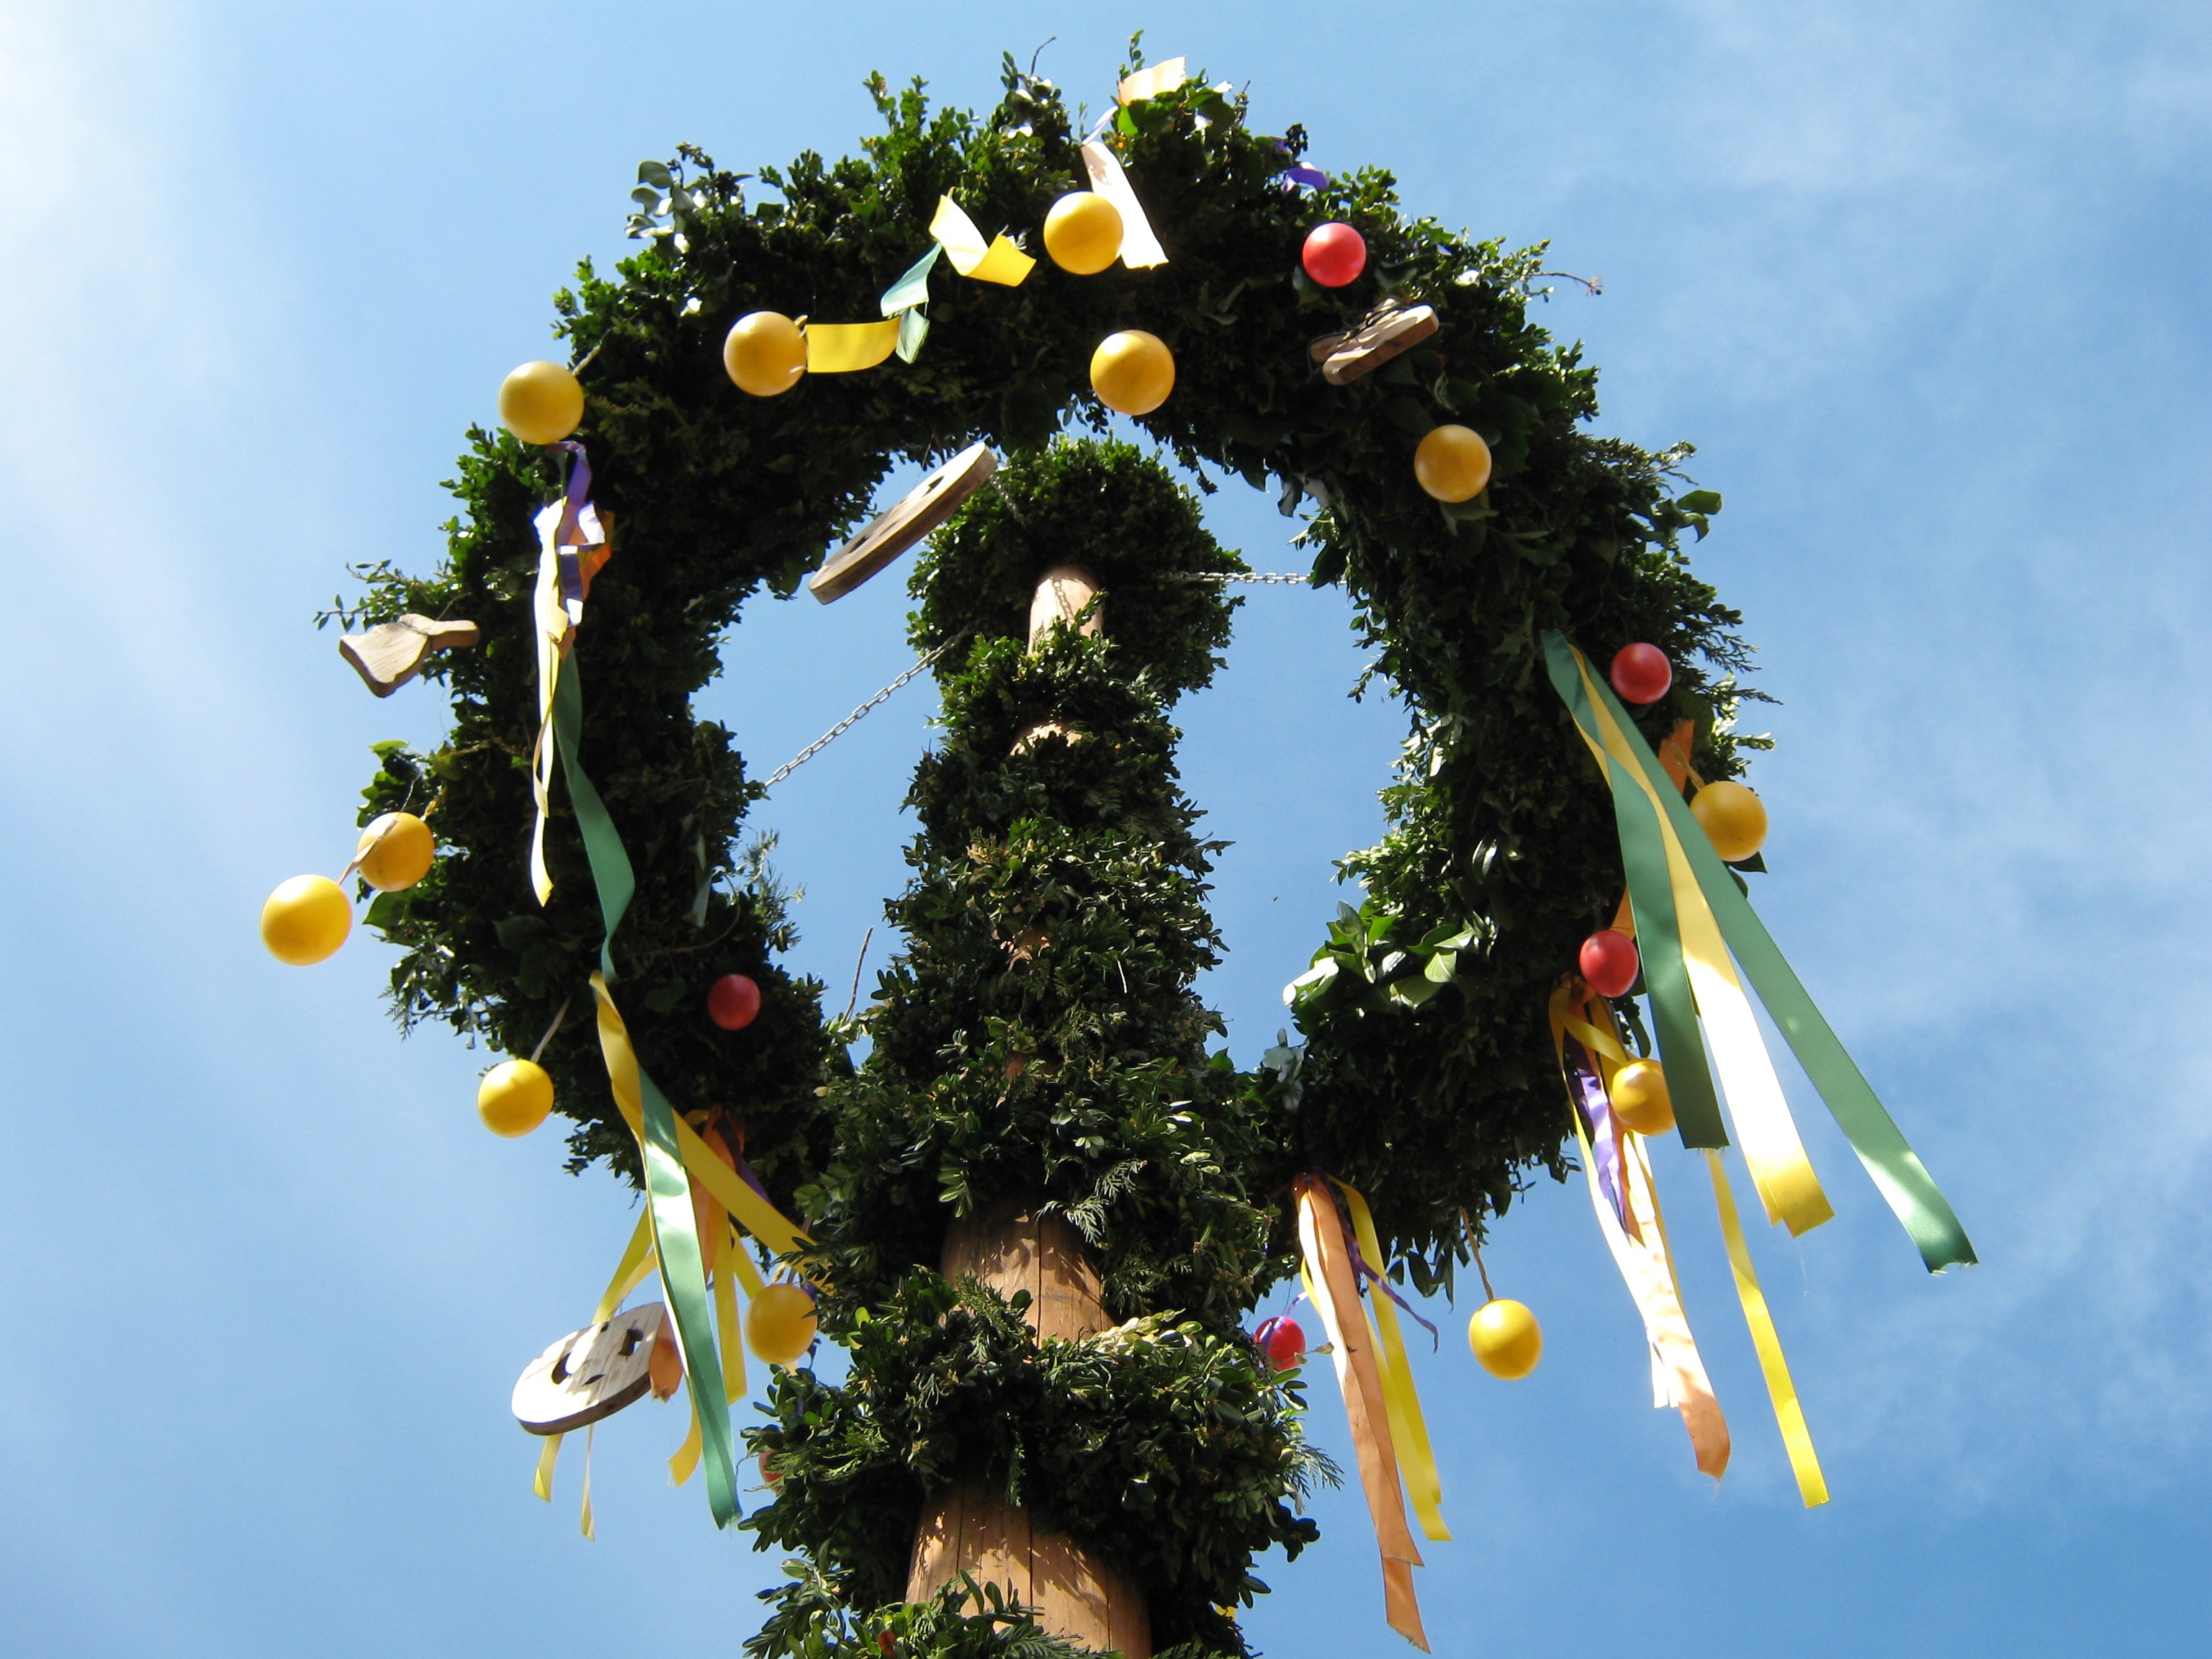
tree, branch, plant, flower, spring, symbol, hanging, colorful, egg, wreath, christmas decoration, festival, holidays, easter, easter eggs, hung, easter egg, woody plant, easter tree, egg tree